Waziristan rebellion (1948–1954)

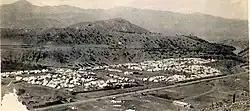
August 1938, Waziristan. Razani Military Camp. Taken from the Razmak side

The Mahsuds took heavy casualties during the fighting at Ahnai Tangi and it was these casualties, as well as the destruction of their villages a month later by bombers of the Royal Air Force, that temporarily subdued the Mahsuds. When the Wana Wazirs rose up in November 1920, they appealed for help from the Mahsuds, but still recovering from their earlier defeat, no support was forthcoming and the Wazir opposition faded away. On 22 December 1920, Wana was re-occupied.